Campus of the University of Washington

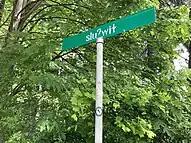
A street sign in the Lushootseed language.

Officially the Liberal Arts Quadrangle, the quad is the most photographed location on campus. Raitt Hall and Savery Hall frame the northwestern boundary while Gowen, Smith, and Miller Halls frame the southeast. The southeast boundary is defined by the Art and Music Buildings (last to be built). The quad contains thirty Yoshino cherry trees, which blossom between mid-March and early April.